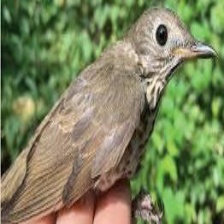
Species: VEERY
Scientific name: CATHARUS FUSCESCENS